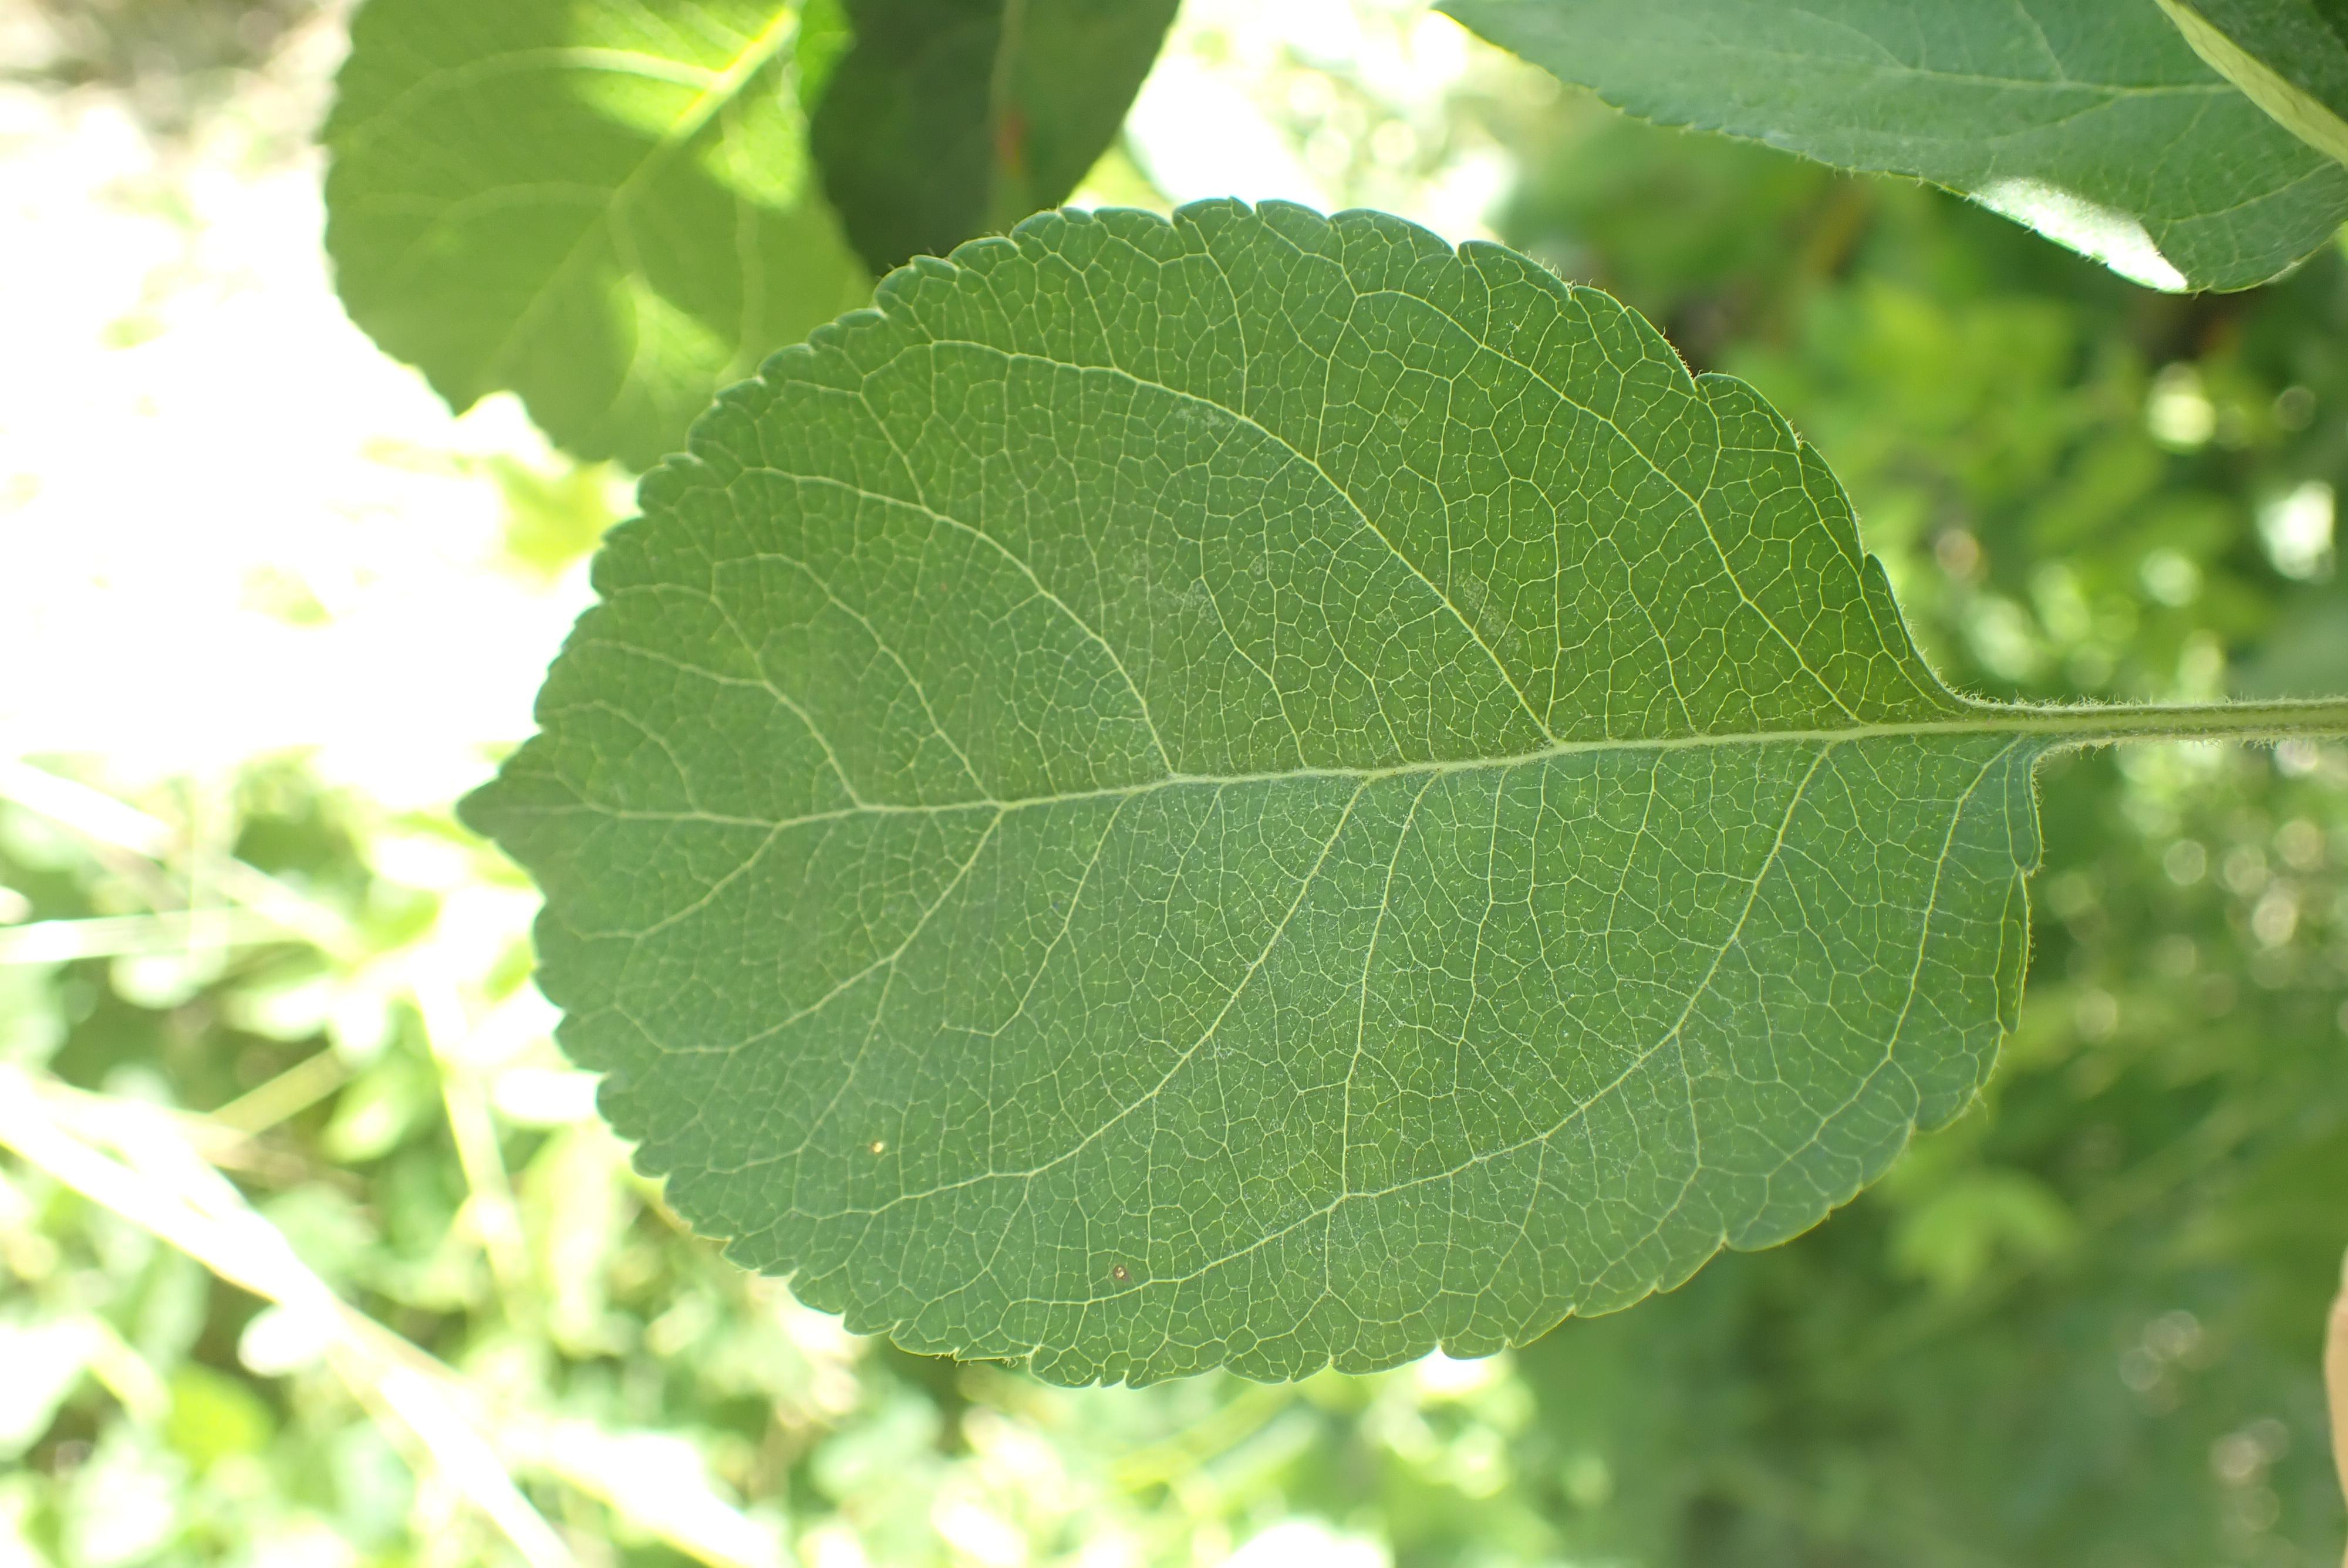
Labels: healthy